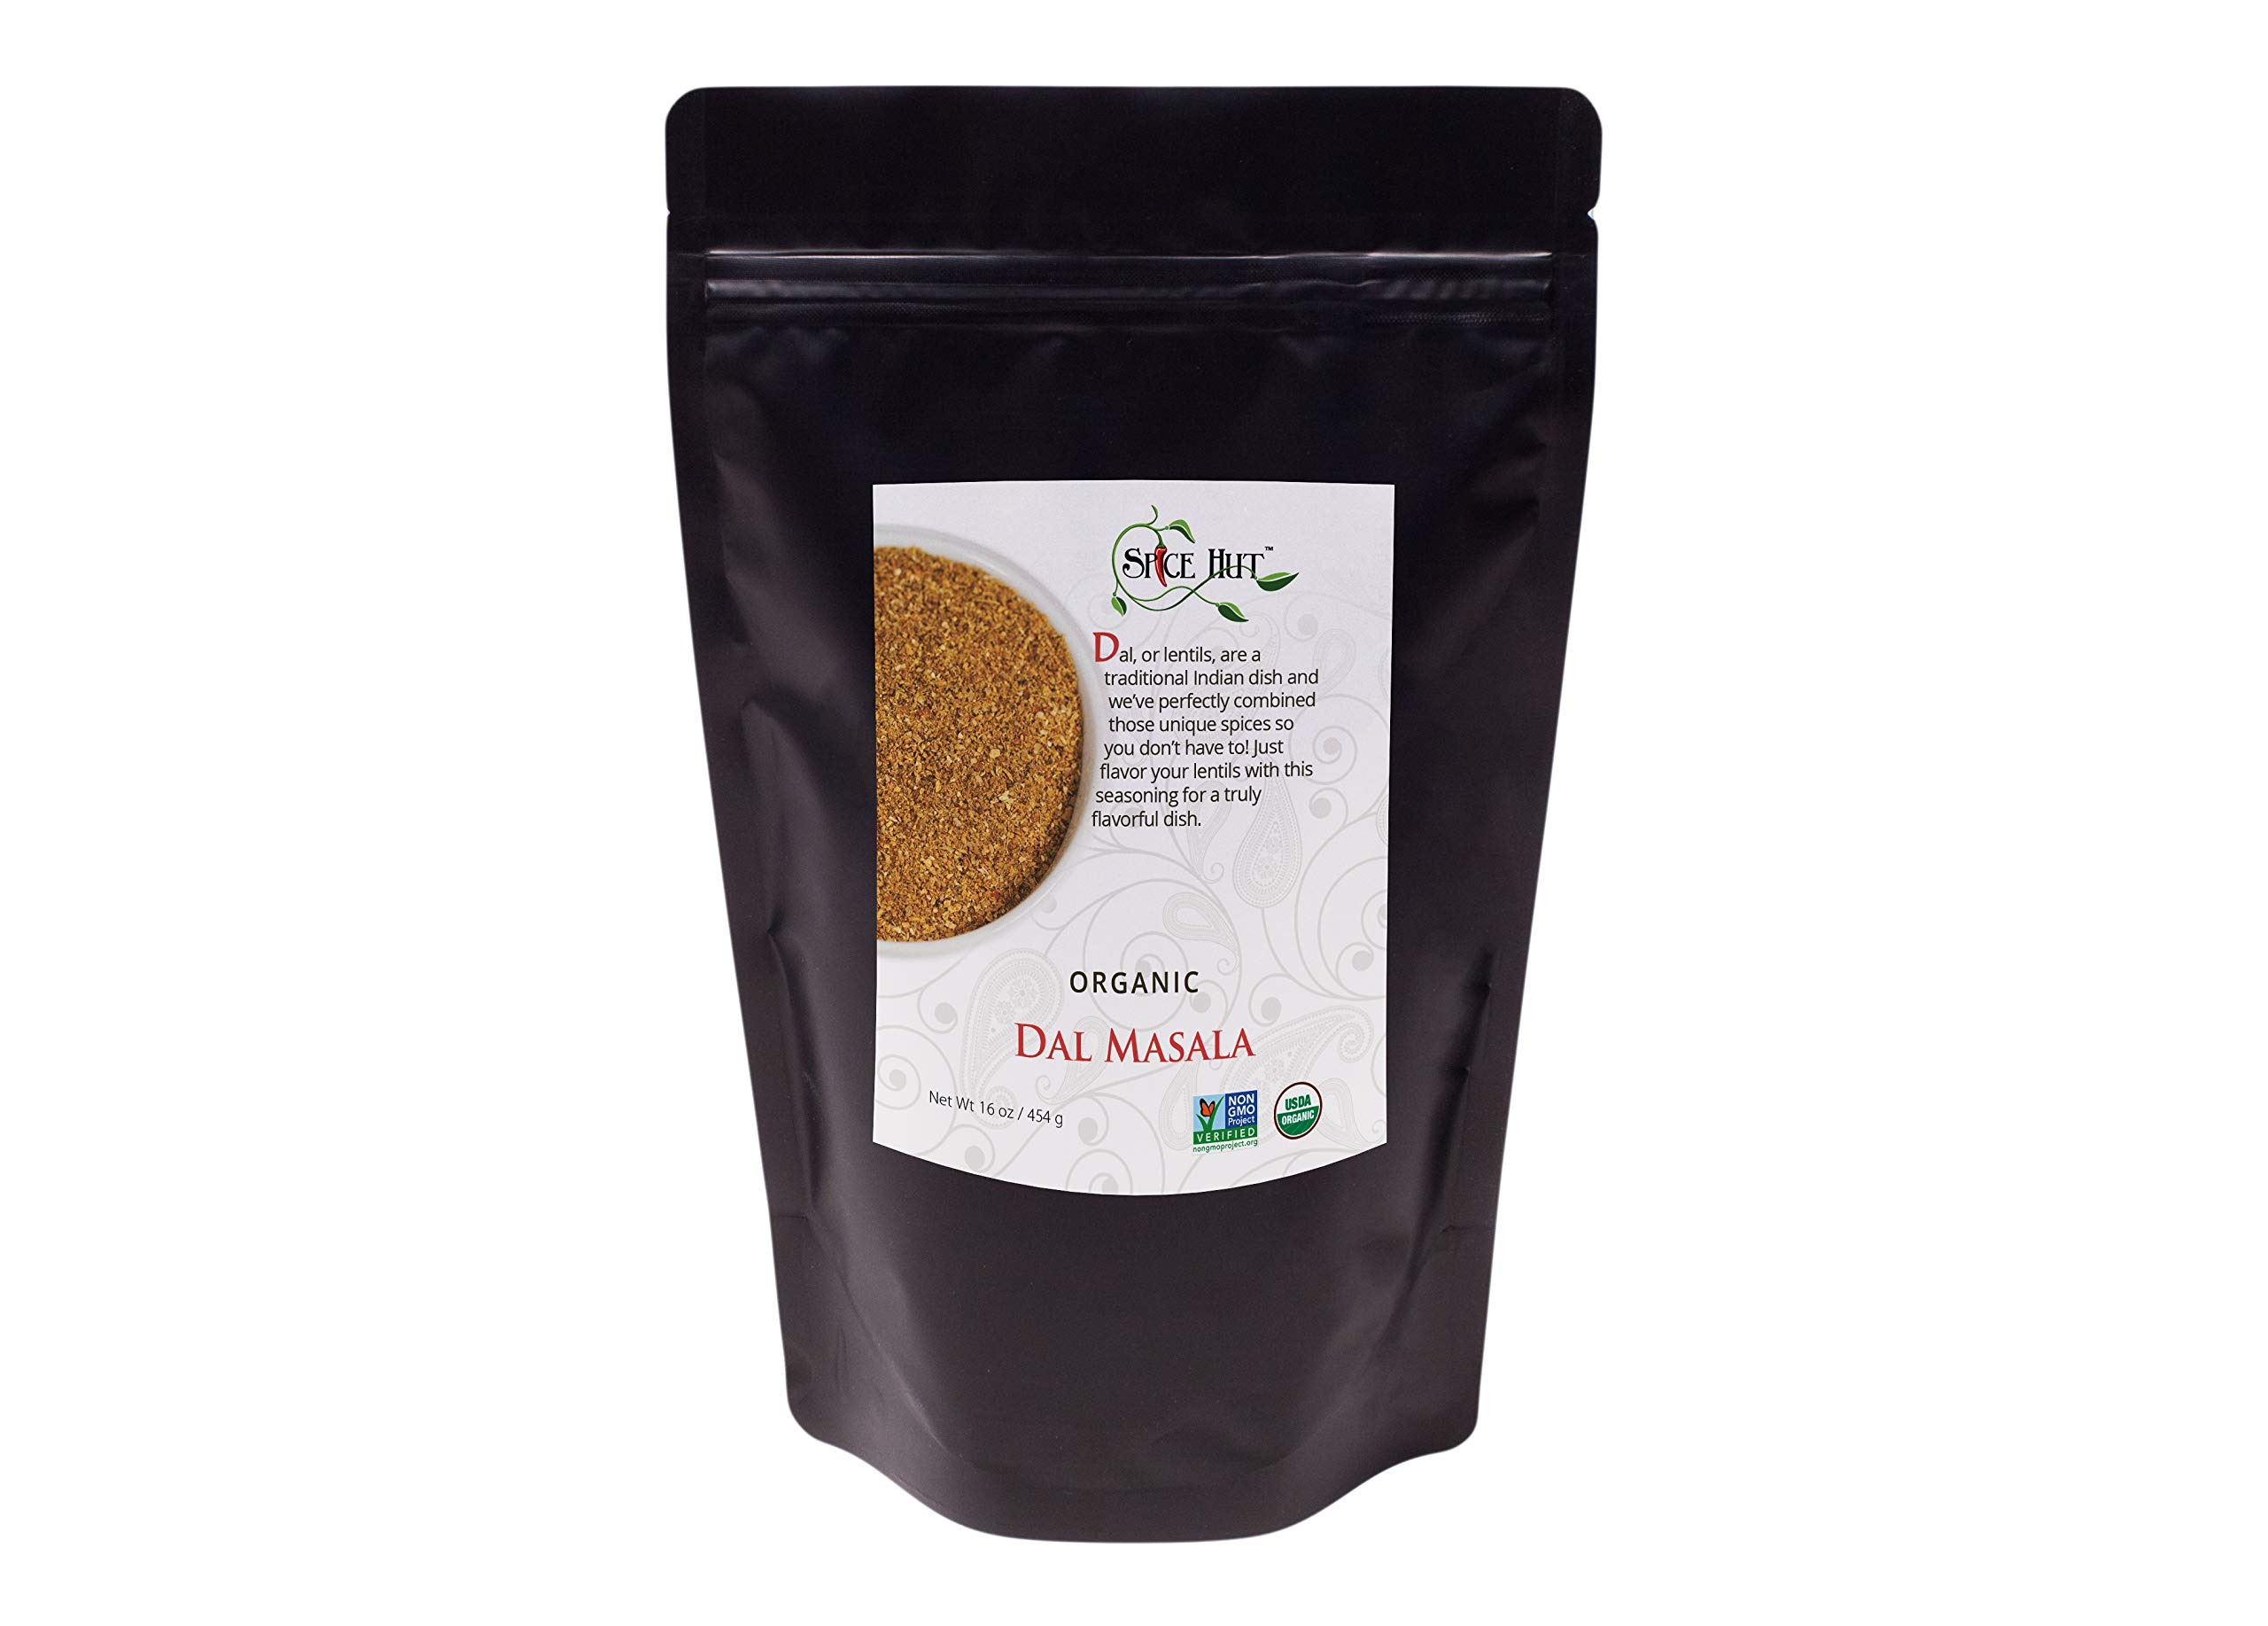
Item Name: Spice Hut - Dal Masala Seasoning Organic, Lentil Spice Mix, No Salt, Easy Indian Spice Blend for Cooking Beans, Chana, Desi Moong, Urad, Dal Tadka / All-Natural, Kosher, Gluten Free, Vegan, Keto -No MSG- 1lb Bulk Pack
Bullet Point 1: Authentic Indian Flavors: Elevate your dal dishes with our organic lentil spice mix, carefully crafted with traditional Indian spices for an unforgettable taste experience
Bullet Point 2: Salt-Free & Health Conscious: Our lentil spice blend is a healthy choice, free from fillers, preservatives, and MSG. It's salt-free, perfect for low-sodium or no-salt diets
Bullet Point 3: Versatile & Flavorful: From dal makhani to dal tadka masala, our lentil seasoning effortlessly enhances the flavors of chana, moong, urad, toor, black, brown, yellow, and green lentils
Bullet Point 4: Artisan-Crafted in Small Batches: Proudly made by our woman-owned artisan company, each batch of our premium lentil spice mix is meticulously crafted with passion and care
Bullet Point 5: Value-Pack Size: Enjoy this 1lb bulk pouch of Dal Masala Lentil Seasoning, a generous amount of gourmet seasoning for all your cooking; great for professional chefs
Value: 16.0
Unit: Ounce

Price: 37